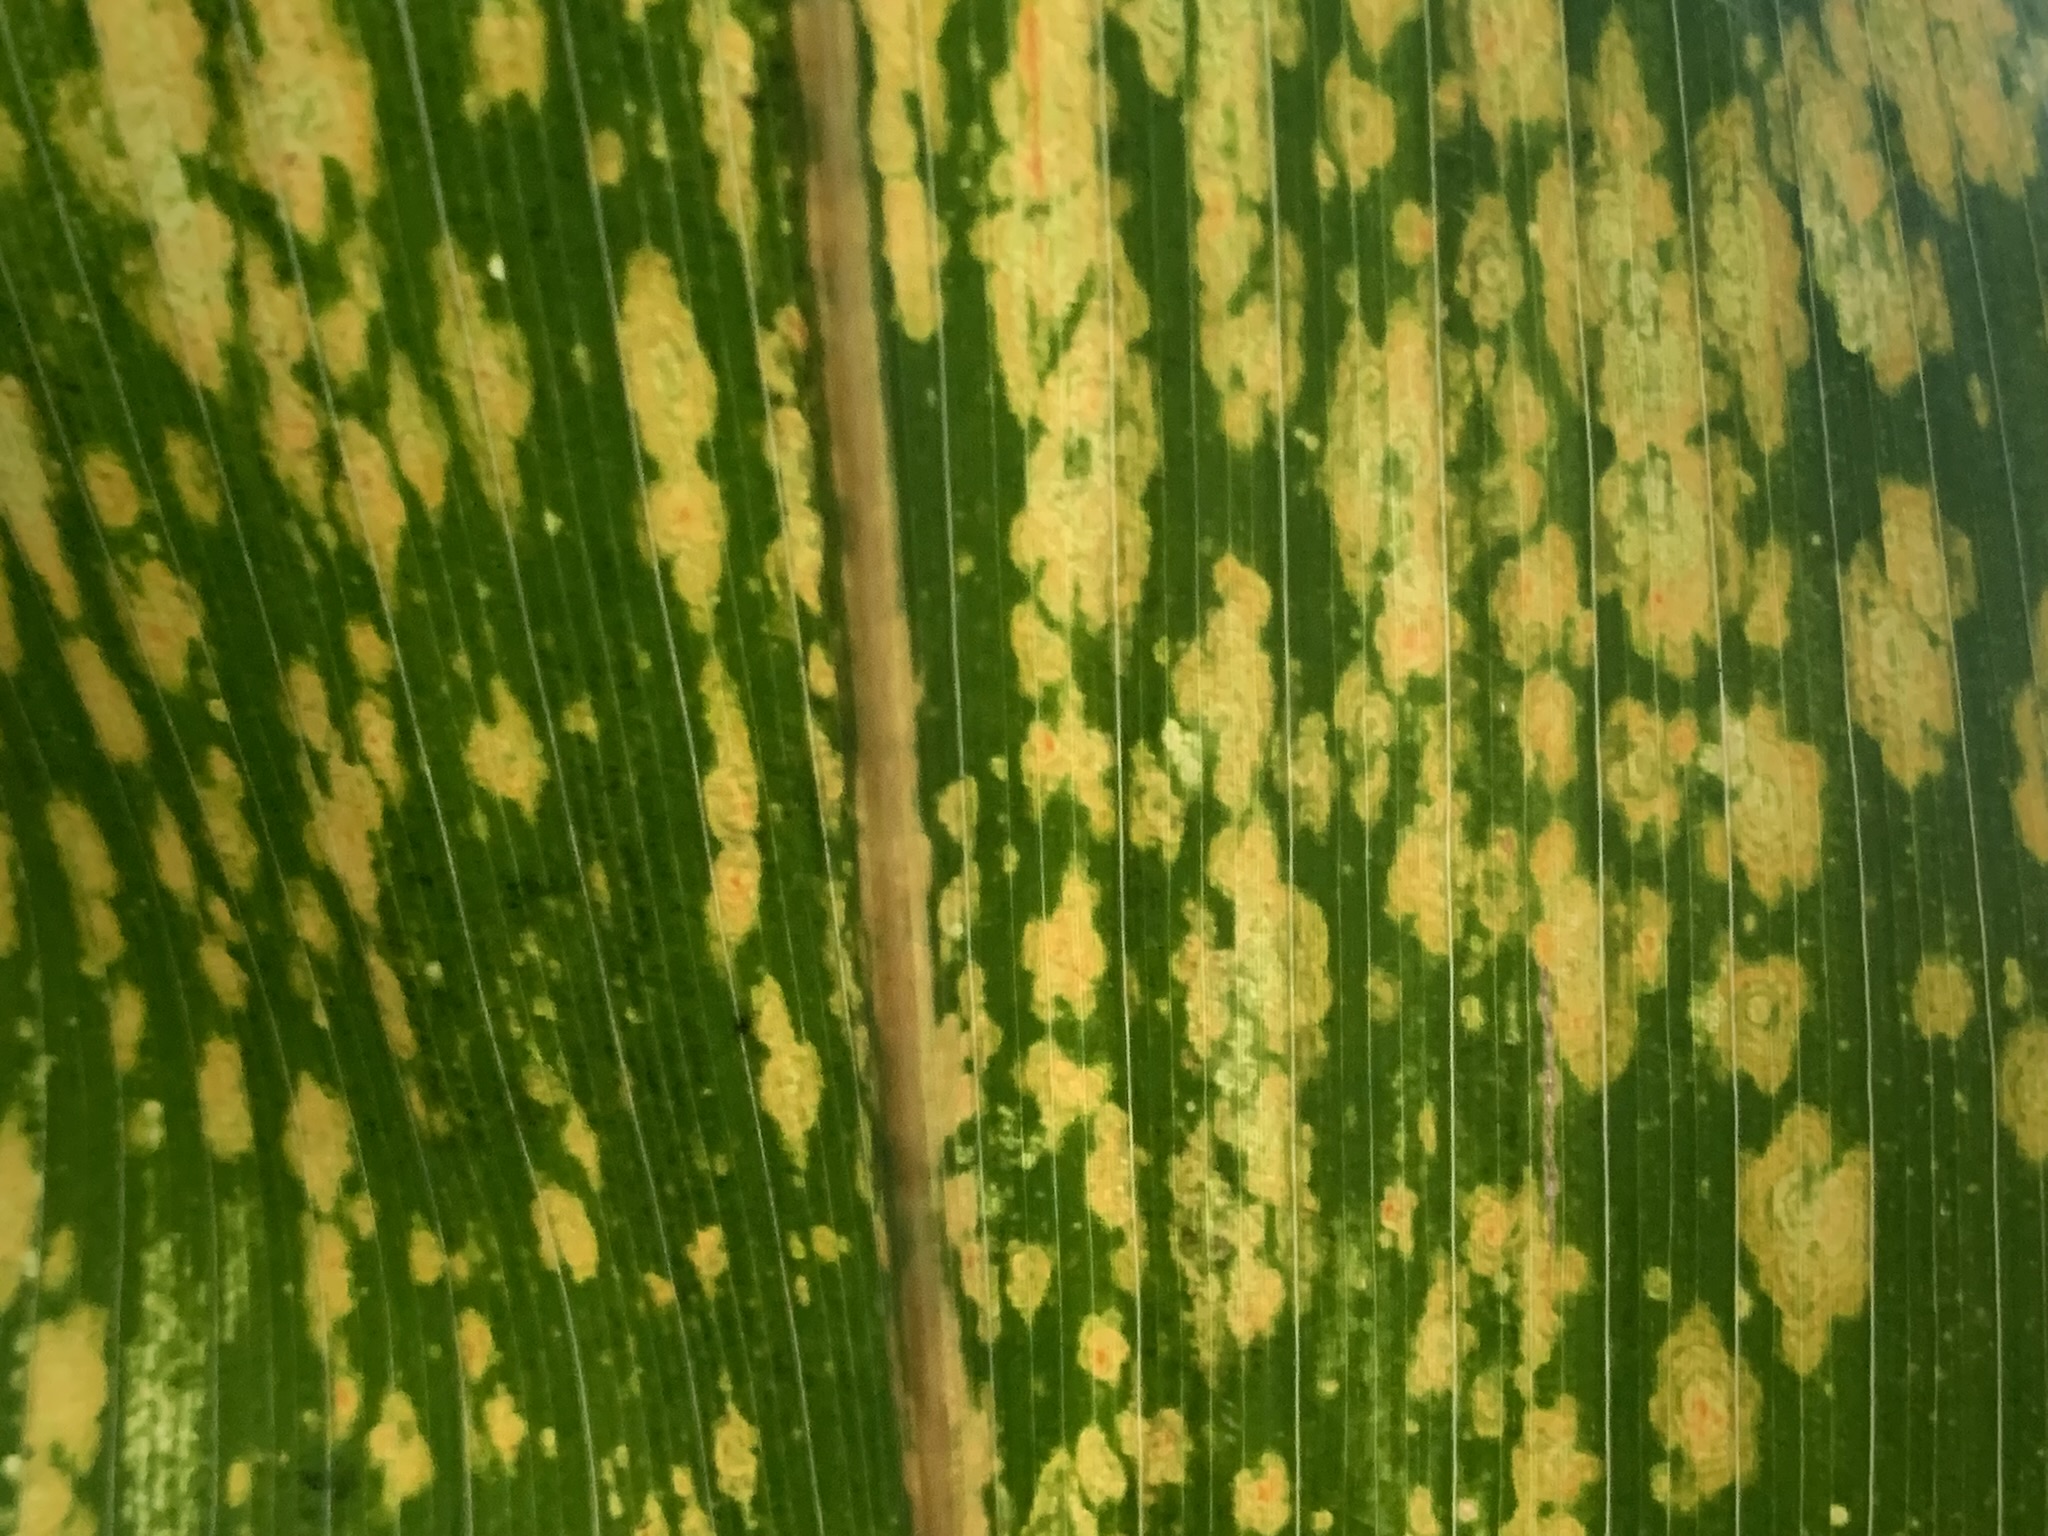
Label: MLN